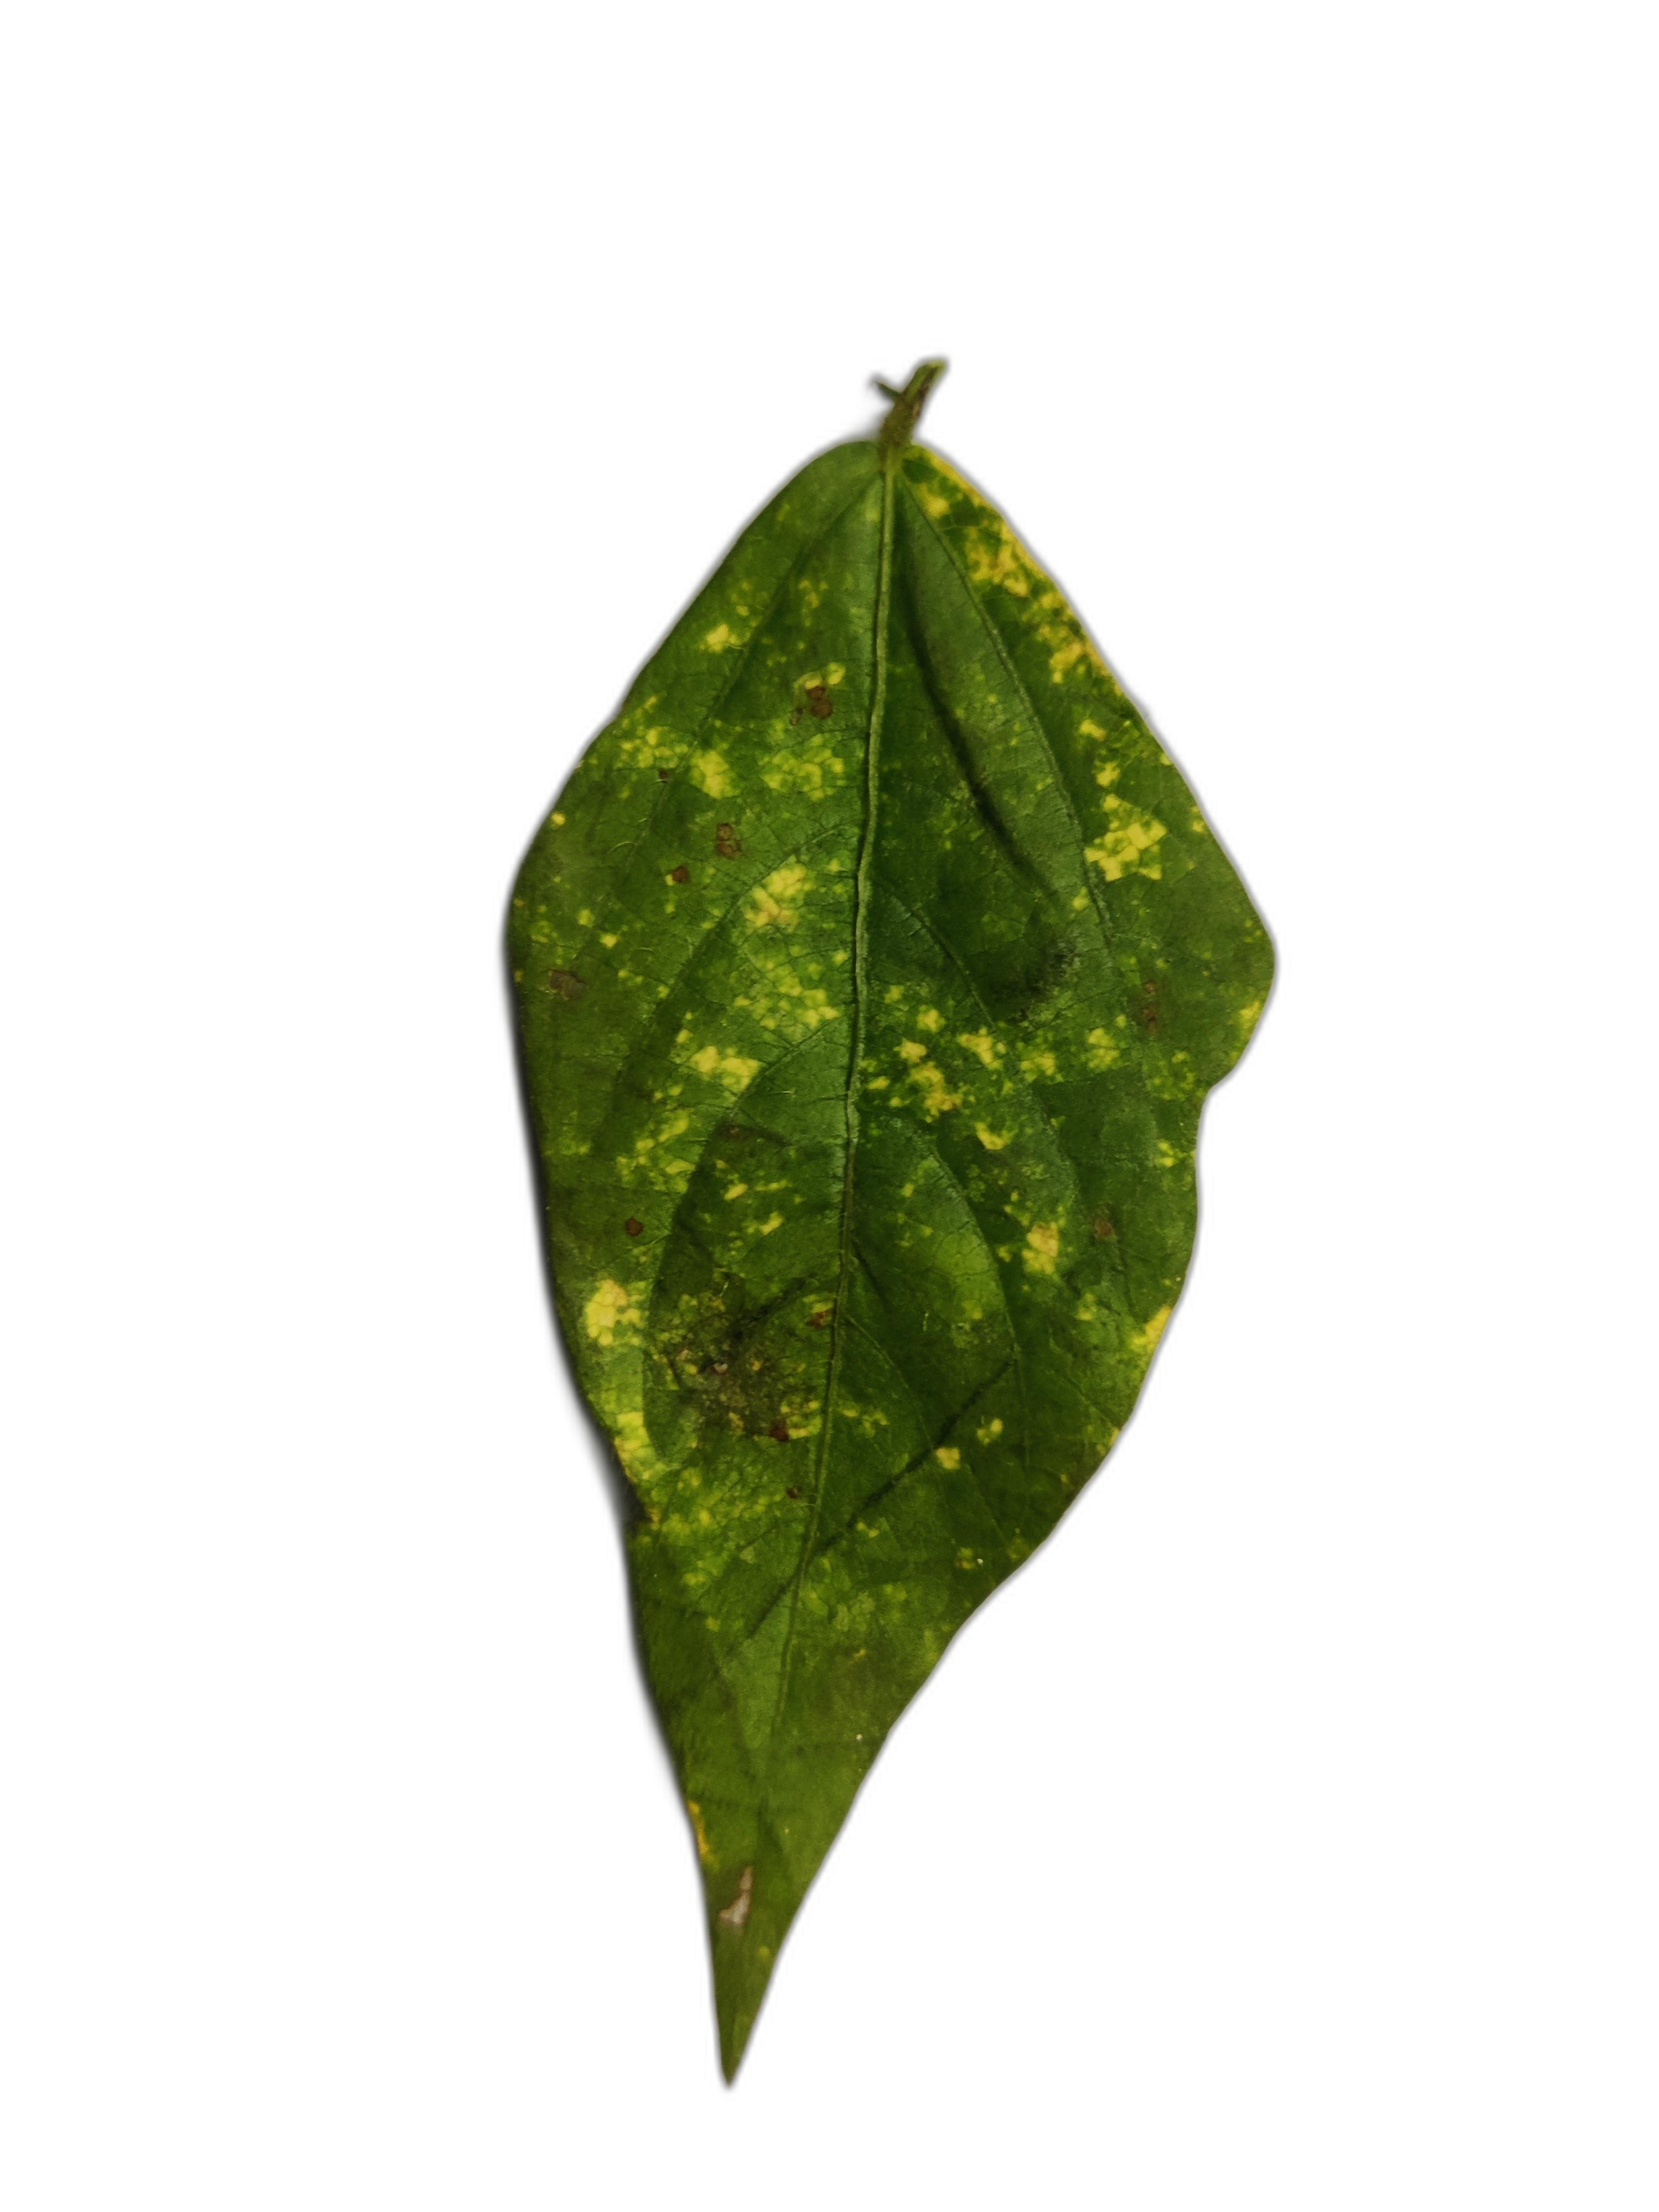
Label: Yellow Mosaic